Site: brandenburg
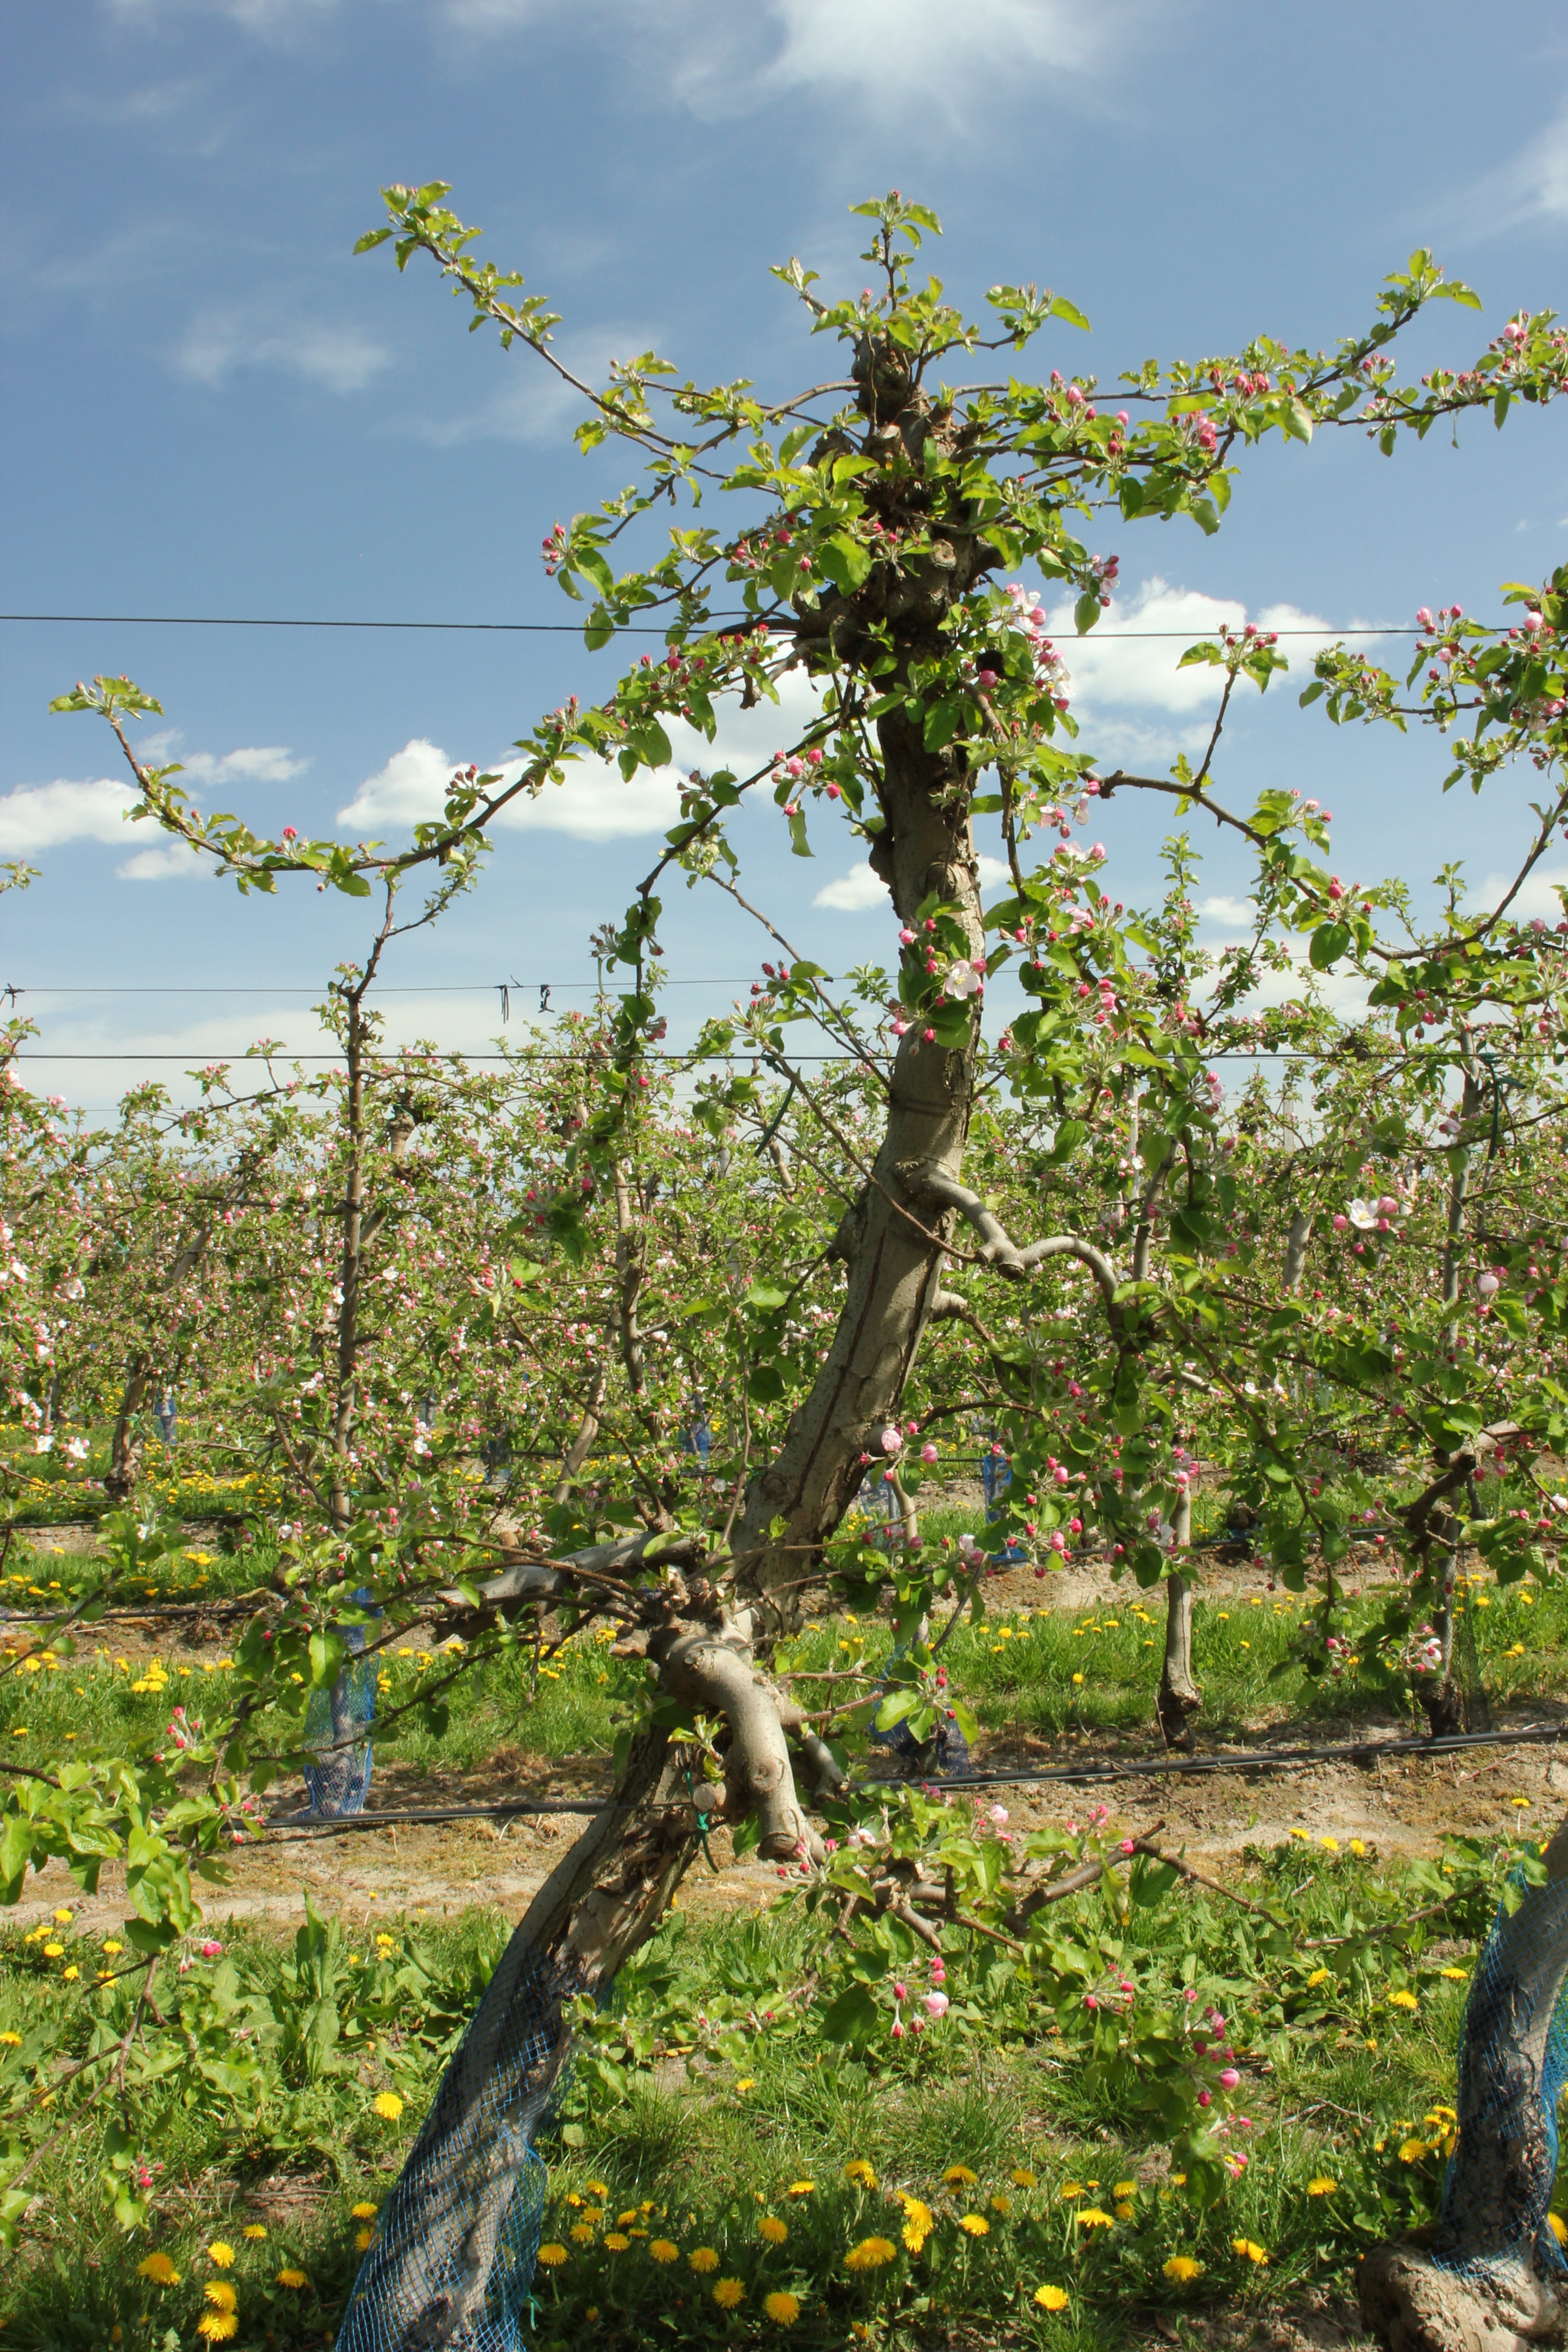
Growth stage (BBCH 57): Inflorescence emergence